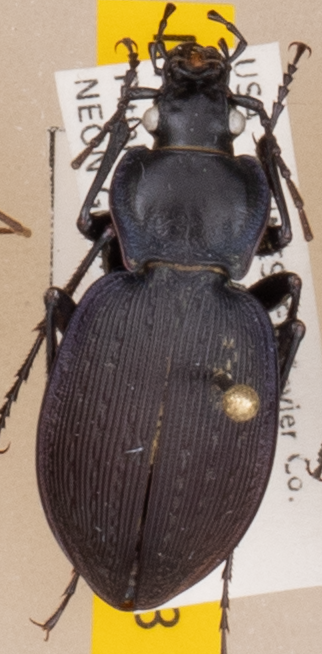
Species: Carabus goryi
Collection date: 2021-08-31
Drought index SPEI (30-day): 1.93
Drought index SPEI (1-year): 1.22
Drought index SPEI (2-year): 2.09